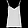
Label: T - shirt / top